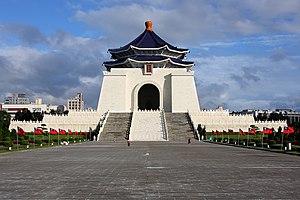
Le mémorial national à Tchang Kaï-chek à Taipei (République de Chine). 中文（繁體）‎: 位於臺北市的中正紀念堂（中華民國）。 中文（简体）‎: 位于台北市的中正纪念堂（中华民国）。 Bân-lâm-gú: Uī î Tâi-pak-tshī ê Tiong-tsìng Kí-liām-tn̂g(Tiong-huâ Bîn-kok).
Les attractions touristiques populaires de Taïwan sont les suivantes :
Voici la liste des attractions touristiques de Taipei, la capitale de Taïwan, que vous pouvez visiter.
Le mémorial Tchang Kaï-chek est un monument national et mémorial érigé en mémoire de Tchang Kaï-chek, premier président de la République de Chine. Il est situé dans le district de Zhongzheng de Taipei, à Taïwan.